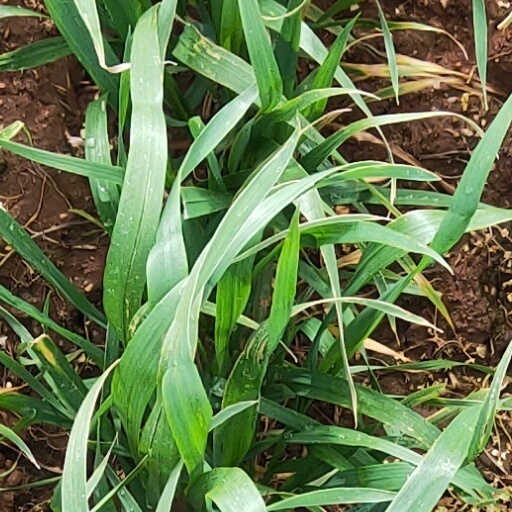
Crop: wheat